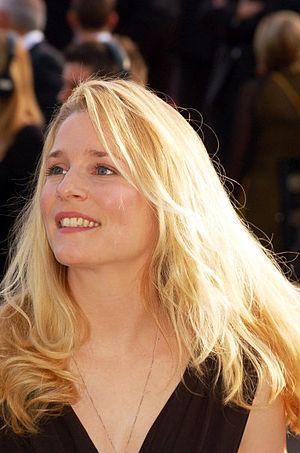
Natacha Régnier au festival de Cannes 2007